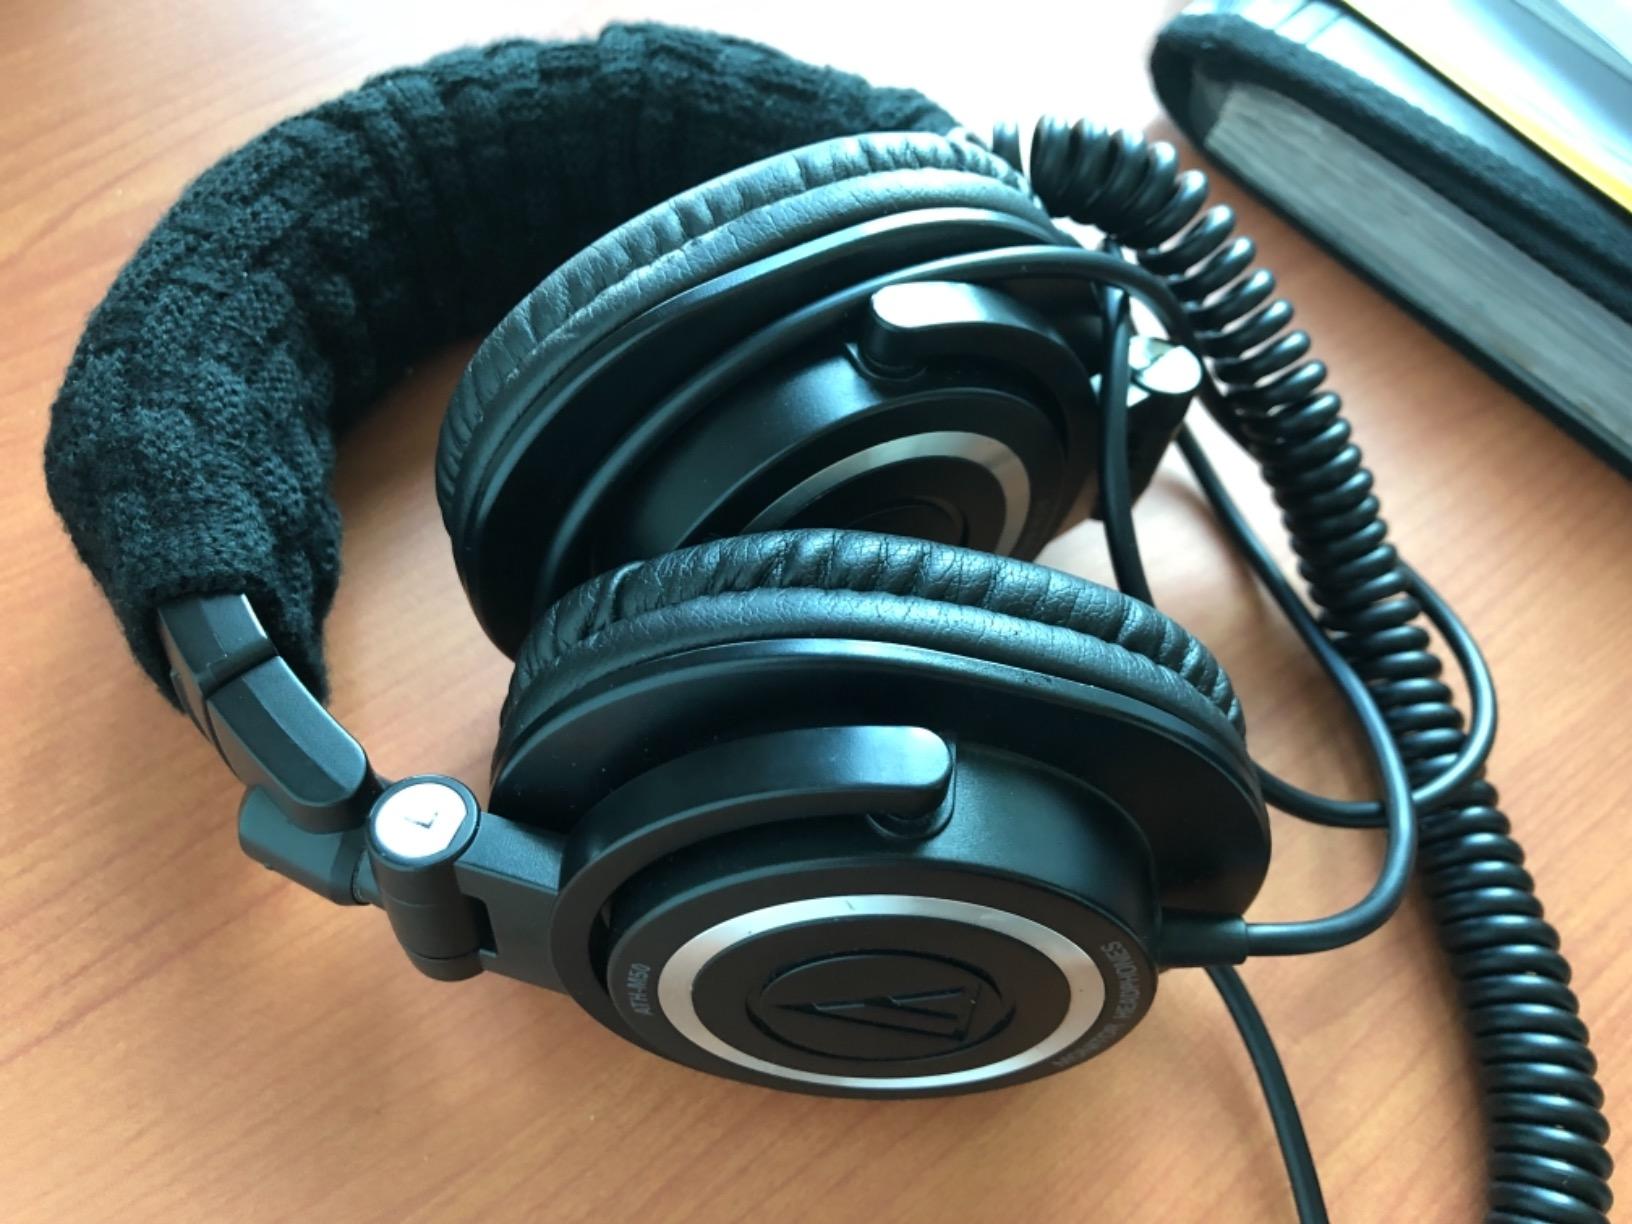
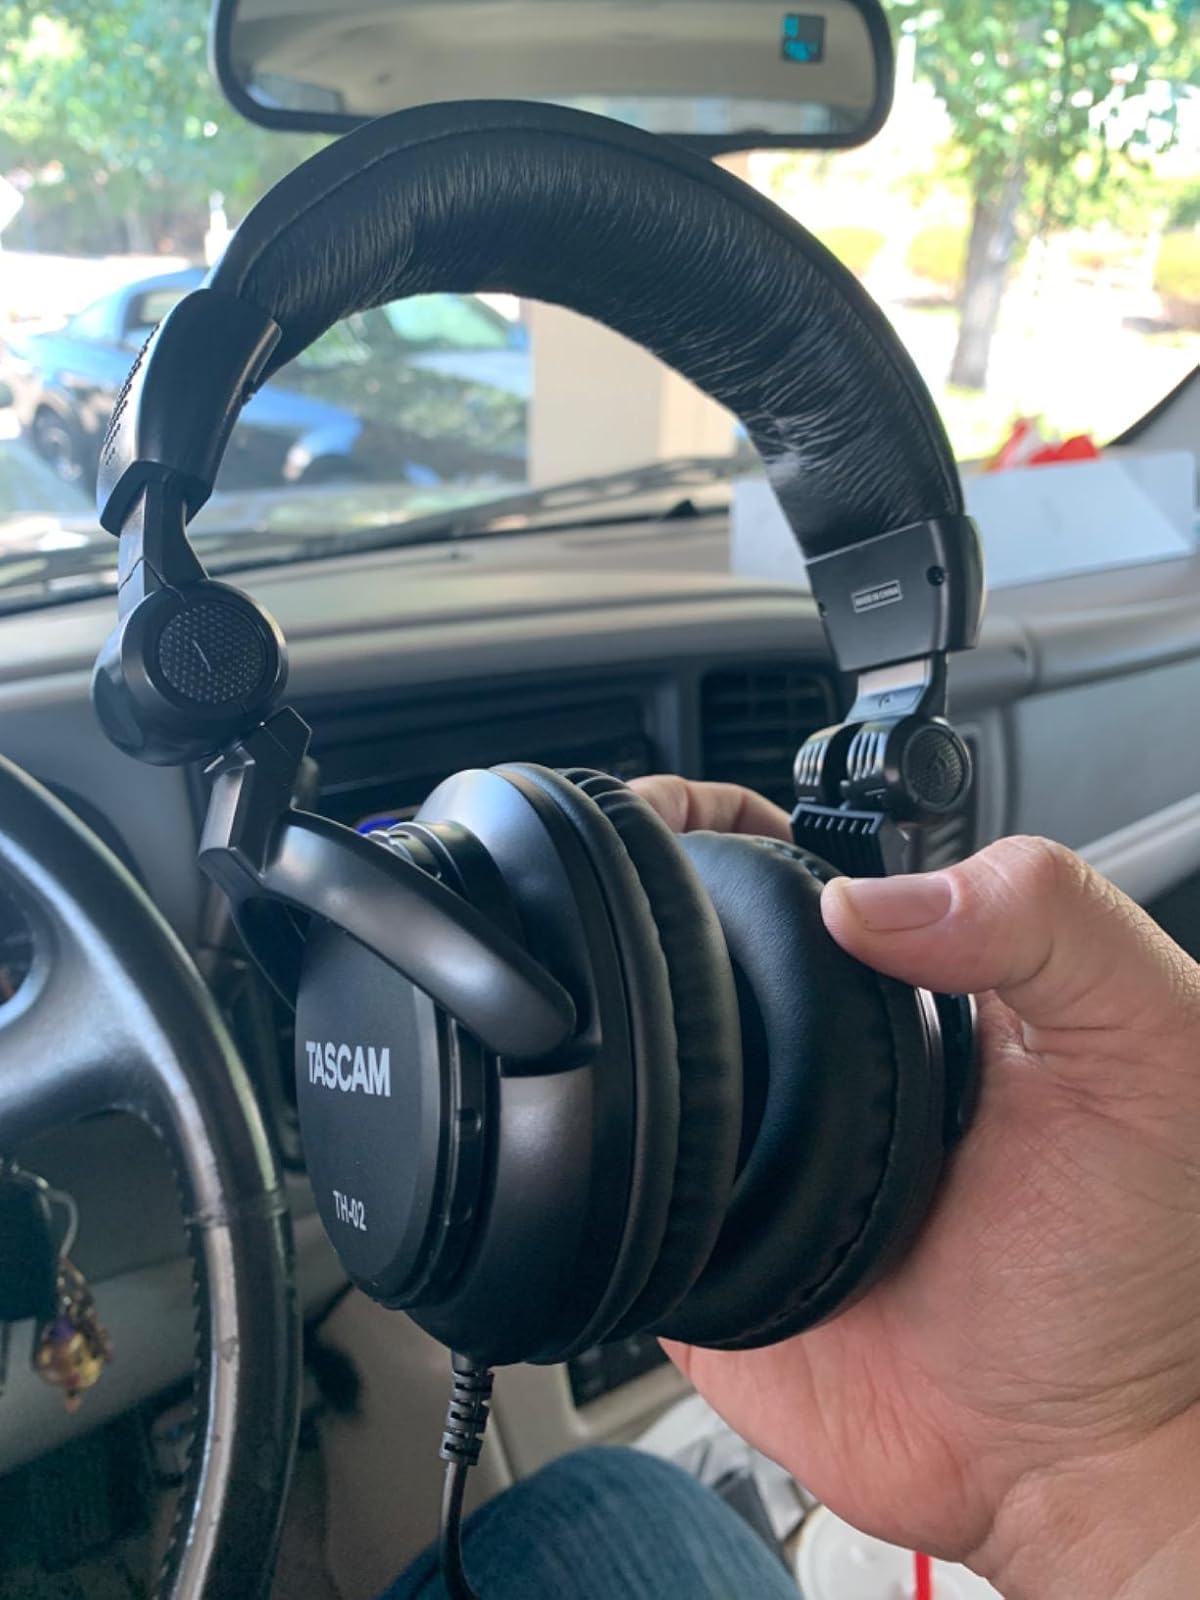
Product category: headphones
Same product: no